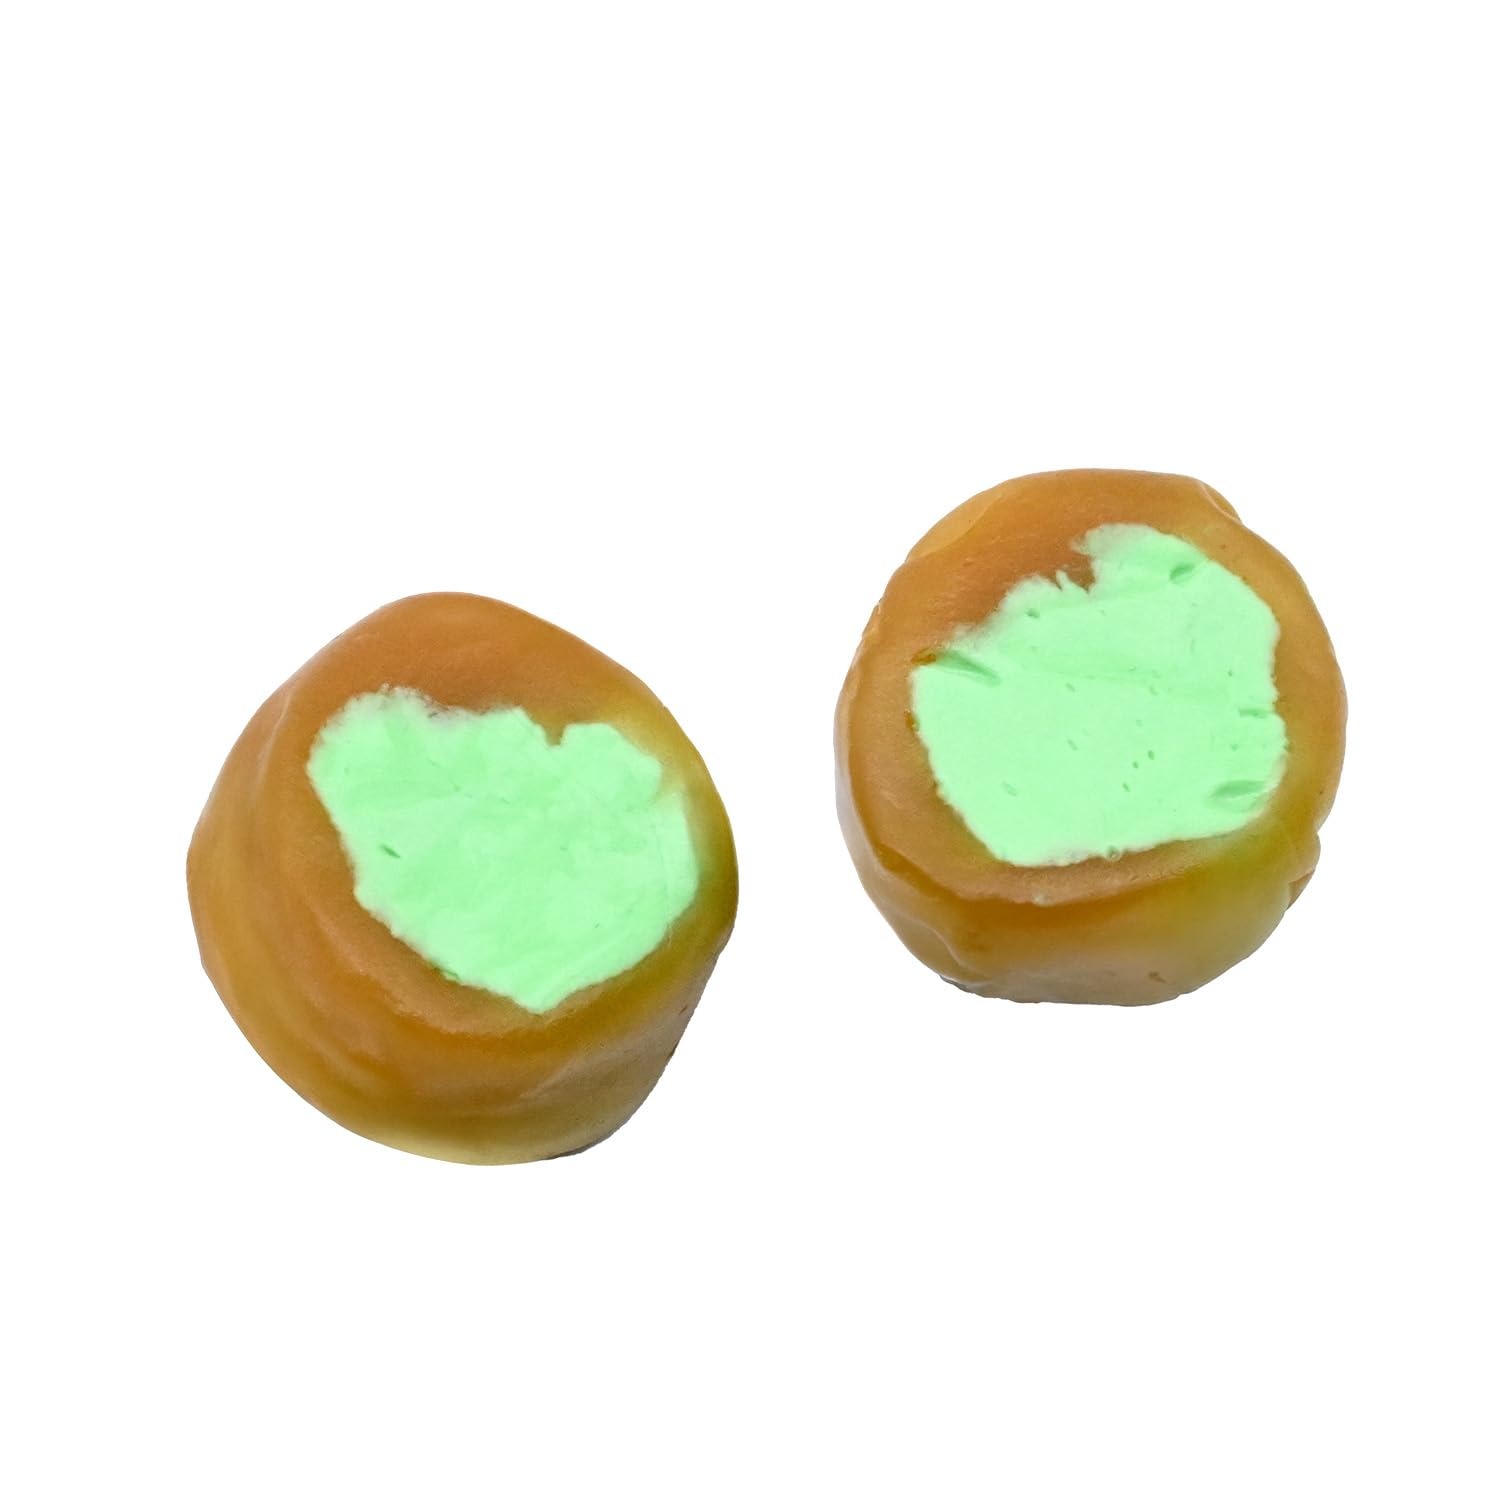
Item Name: Salt Water Taffy (Caramel Apple, 1 Lb)
Bullet Point 1: Great Tasting Salt Water Taffy
Bullet Point 2: Over 75 Flavors To Choose From!
Bullet Point 3: Distributed/Packaged By Candy Retailer.
Bullet Point 4: Delivered in a Sealed and Resealable Stand Up Pouch With Ingredients, Nutrition, and Expiration Dated Label.
Product Description: Delivered in a Sealed and Resealable Stand Up Pouch With Ingredients, Nutrition, and Expiration Dated Label.
Value: 1.0
Unit: Count

Price: 15.9